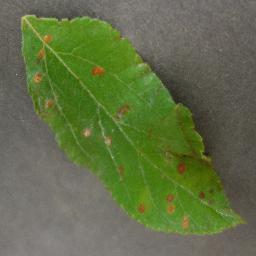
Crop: apple
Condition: cedar_rust